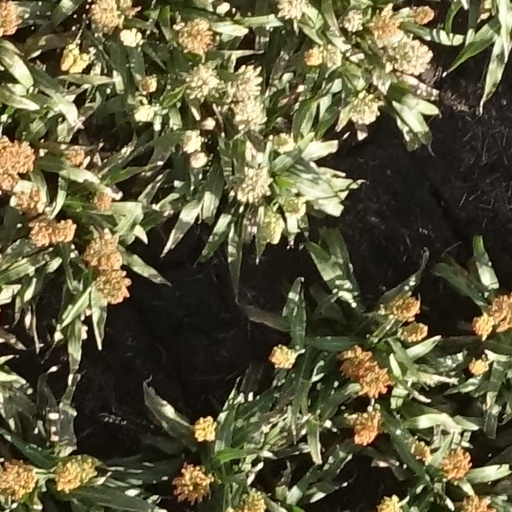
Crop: sorghum